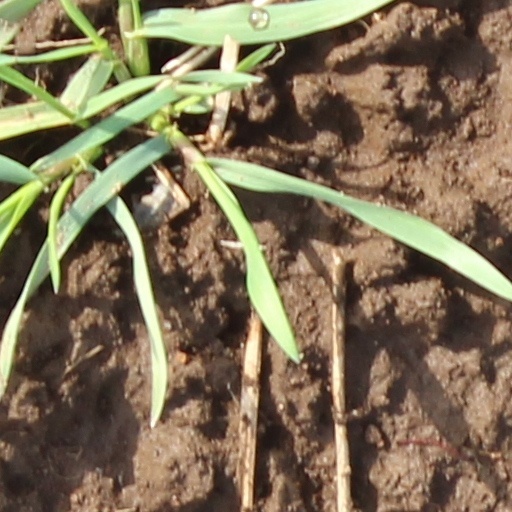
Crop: wheat